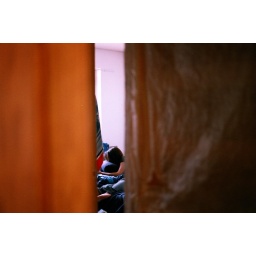
Between the bathroom door and her old mattress in the hallway.